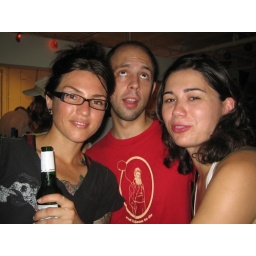
i am rolling my eyes as being surrounded by beautiful women is old hat for this old dog